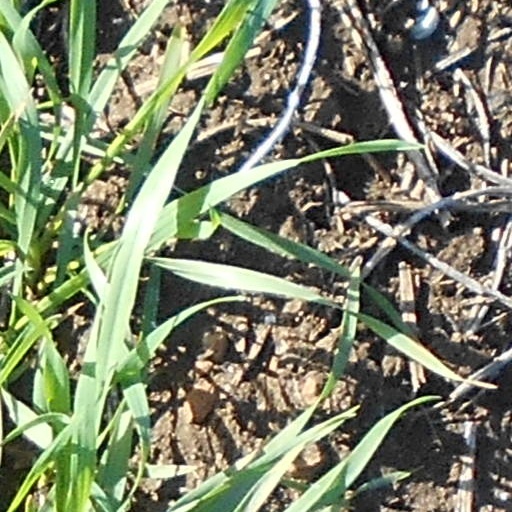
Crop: wheat